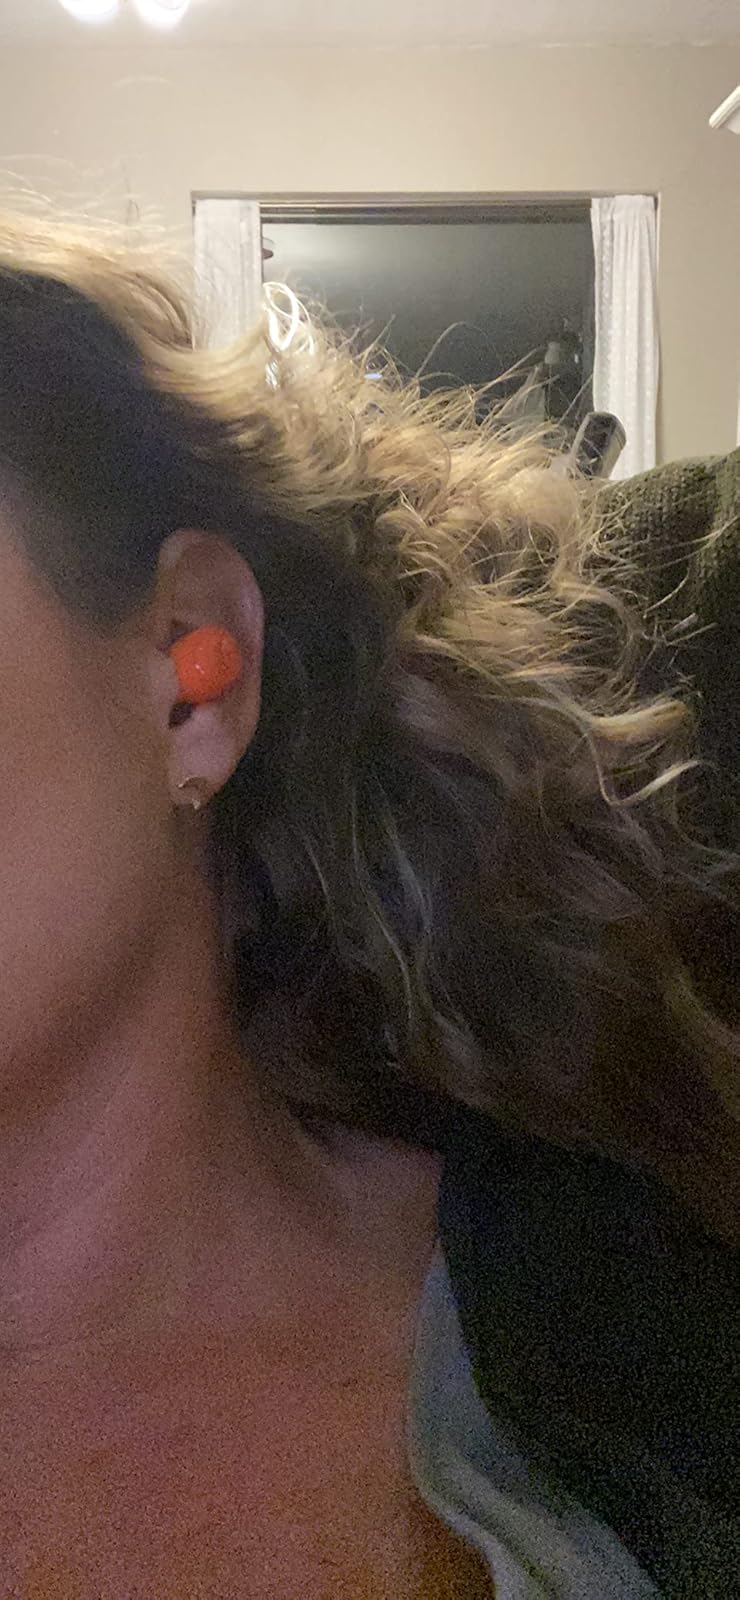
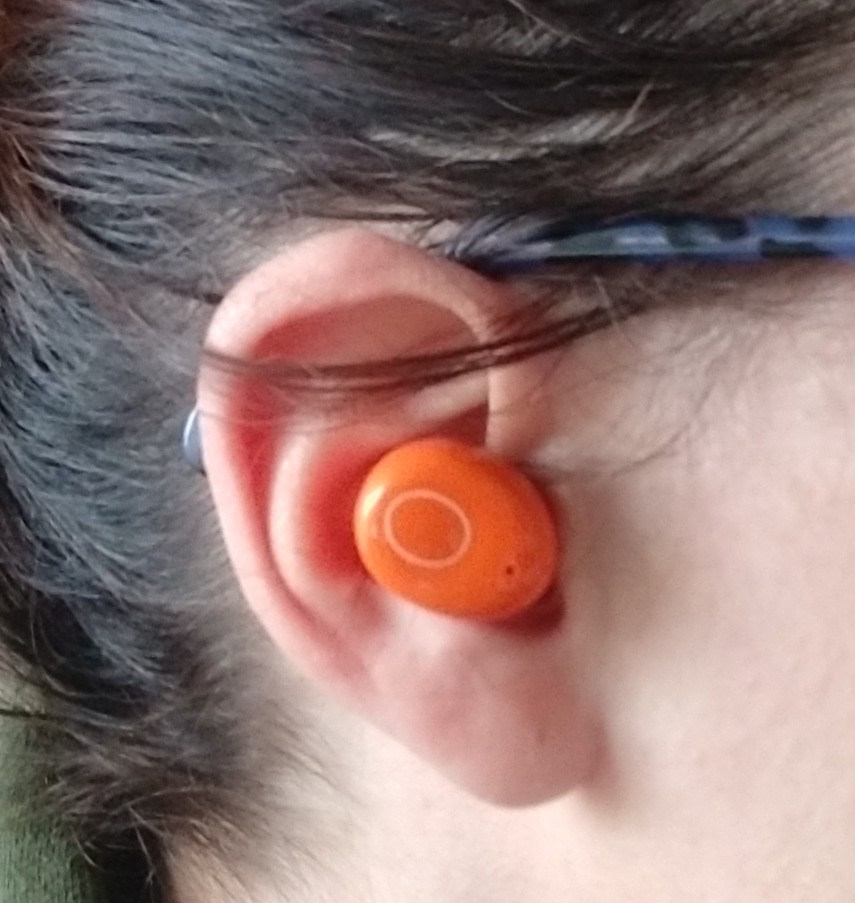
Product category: earbuds
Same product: yes